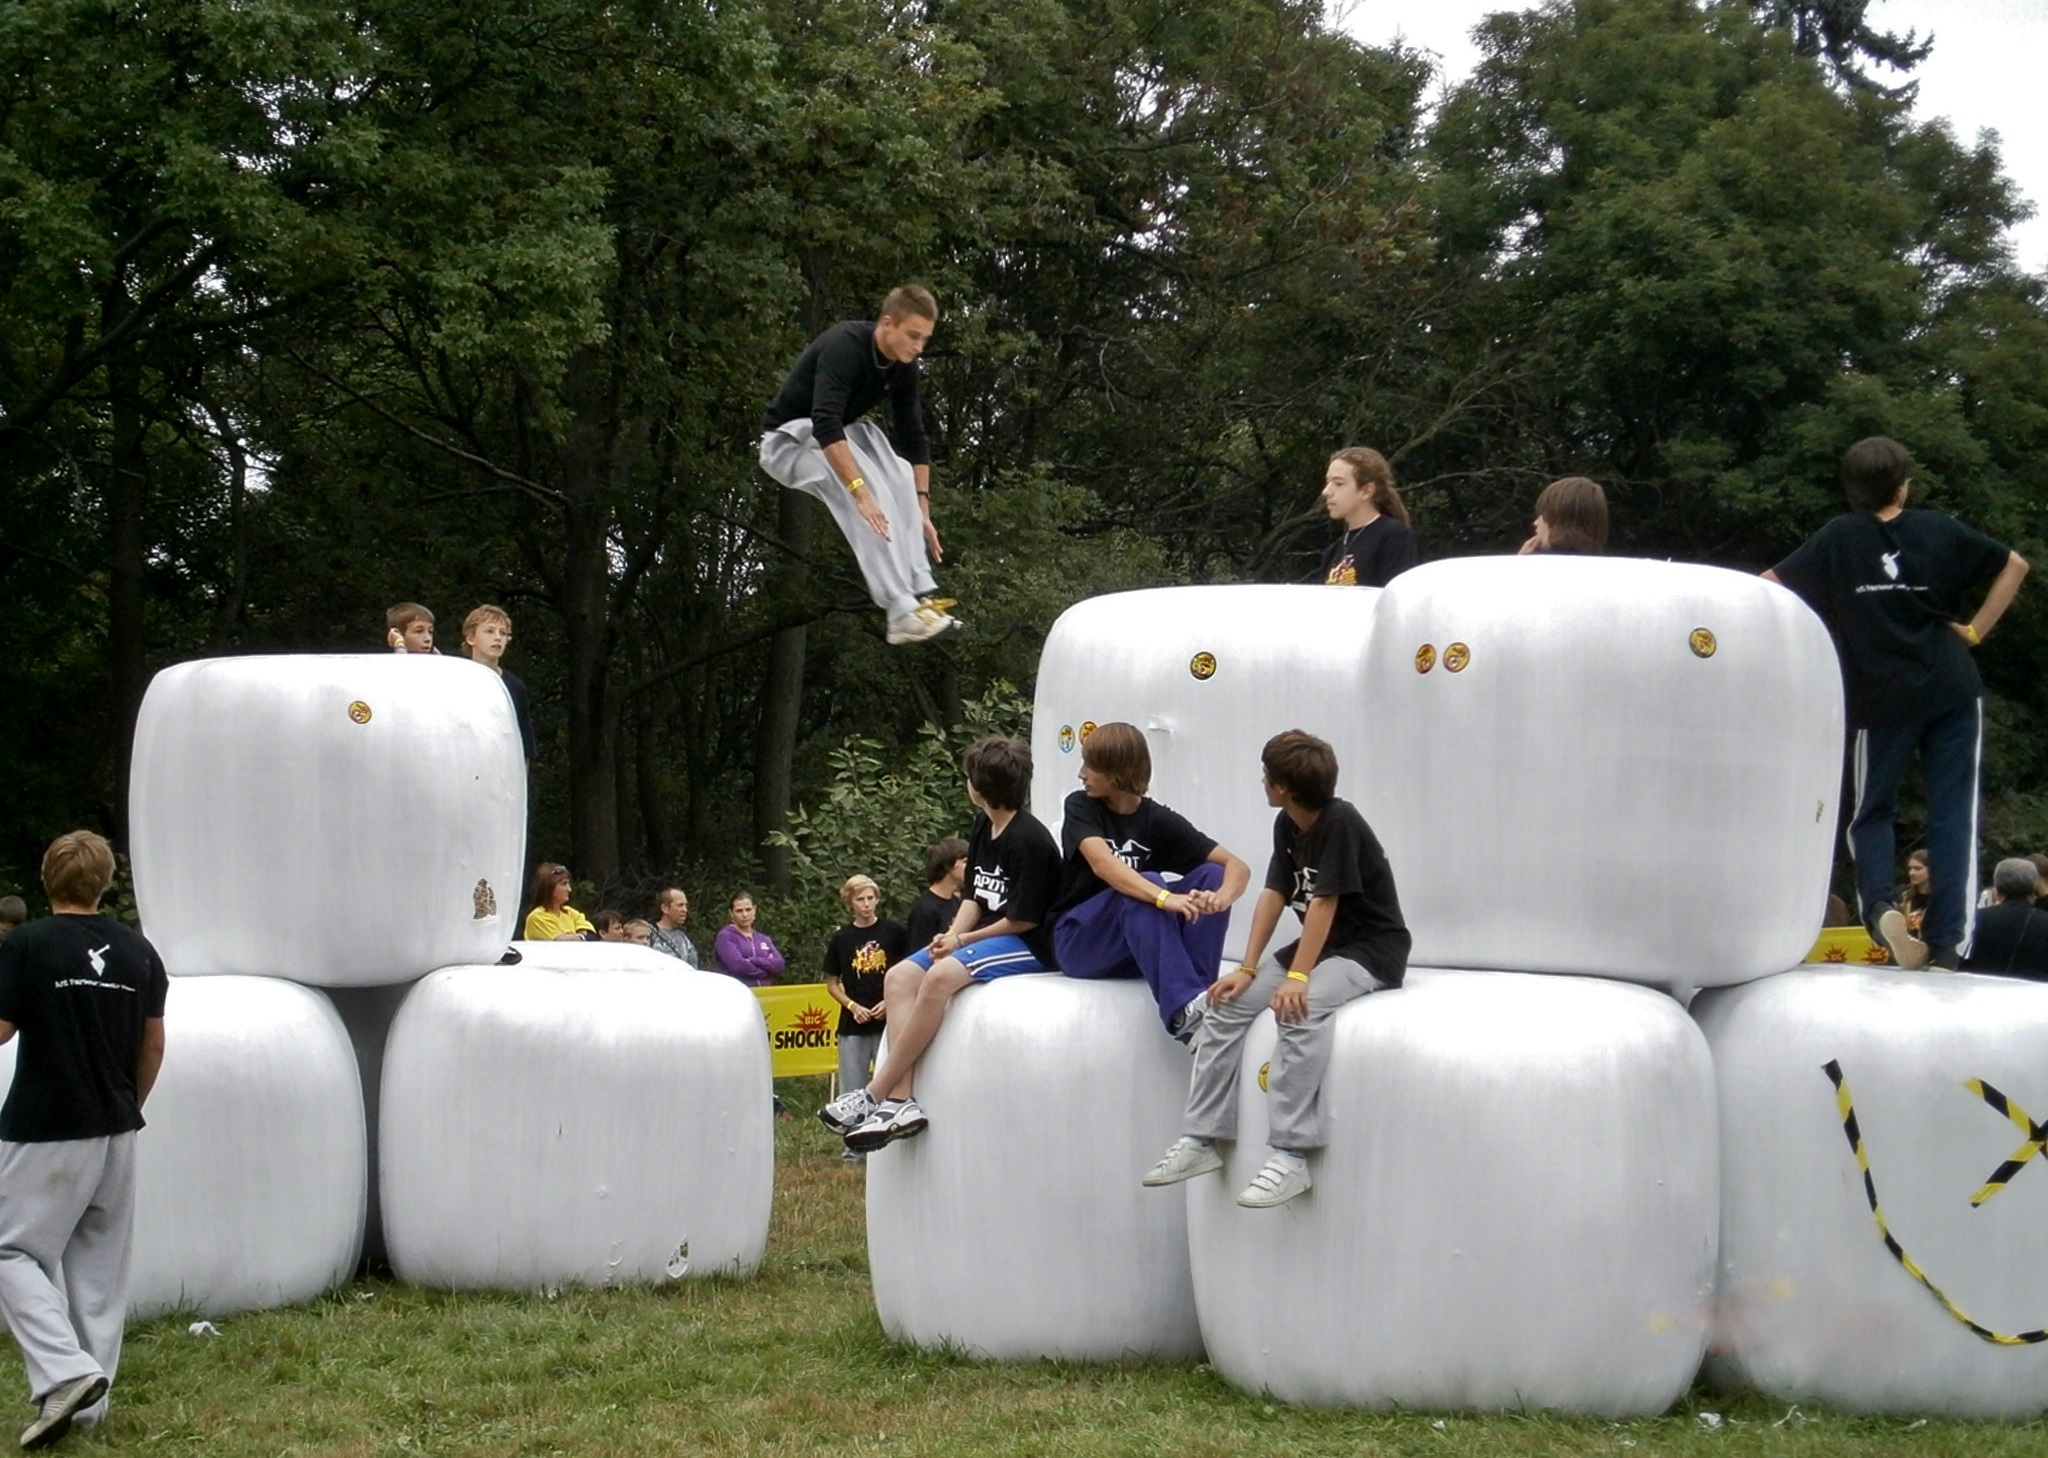
sport, boy, jump, movement, wedding, ceremony, parkour, skipping